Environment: real
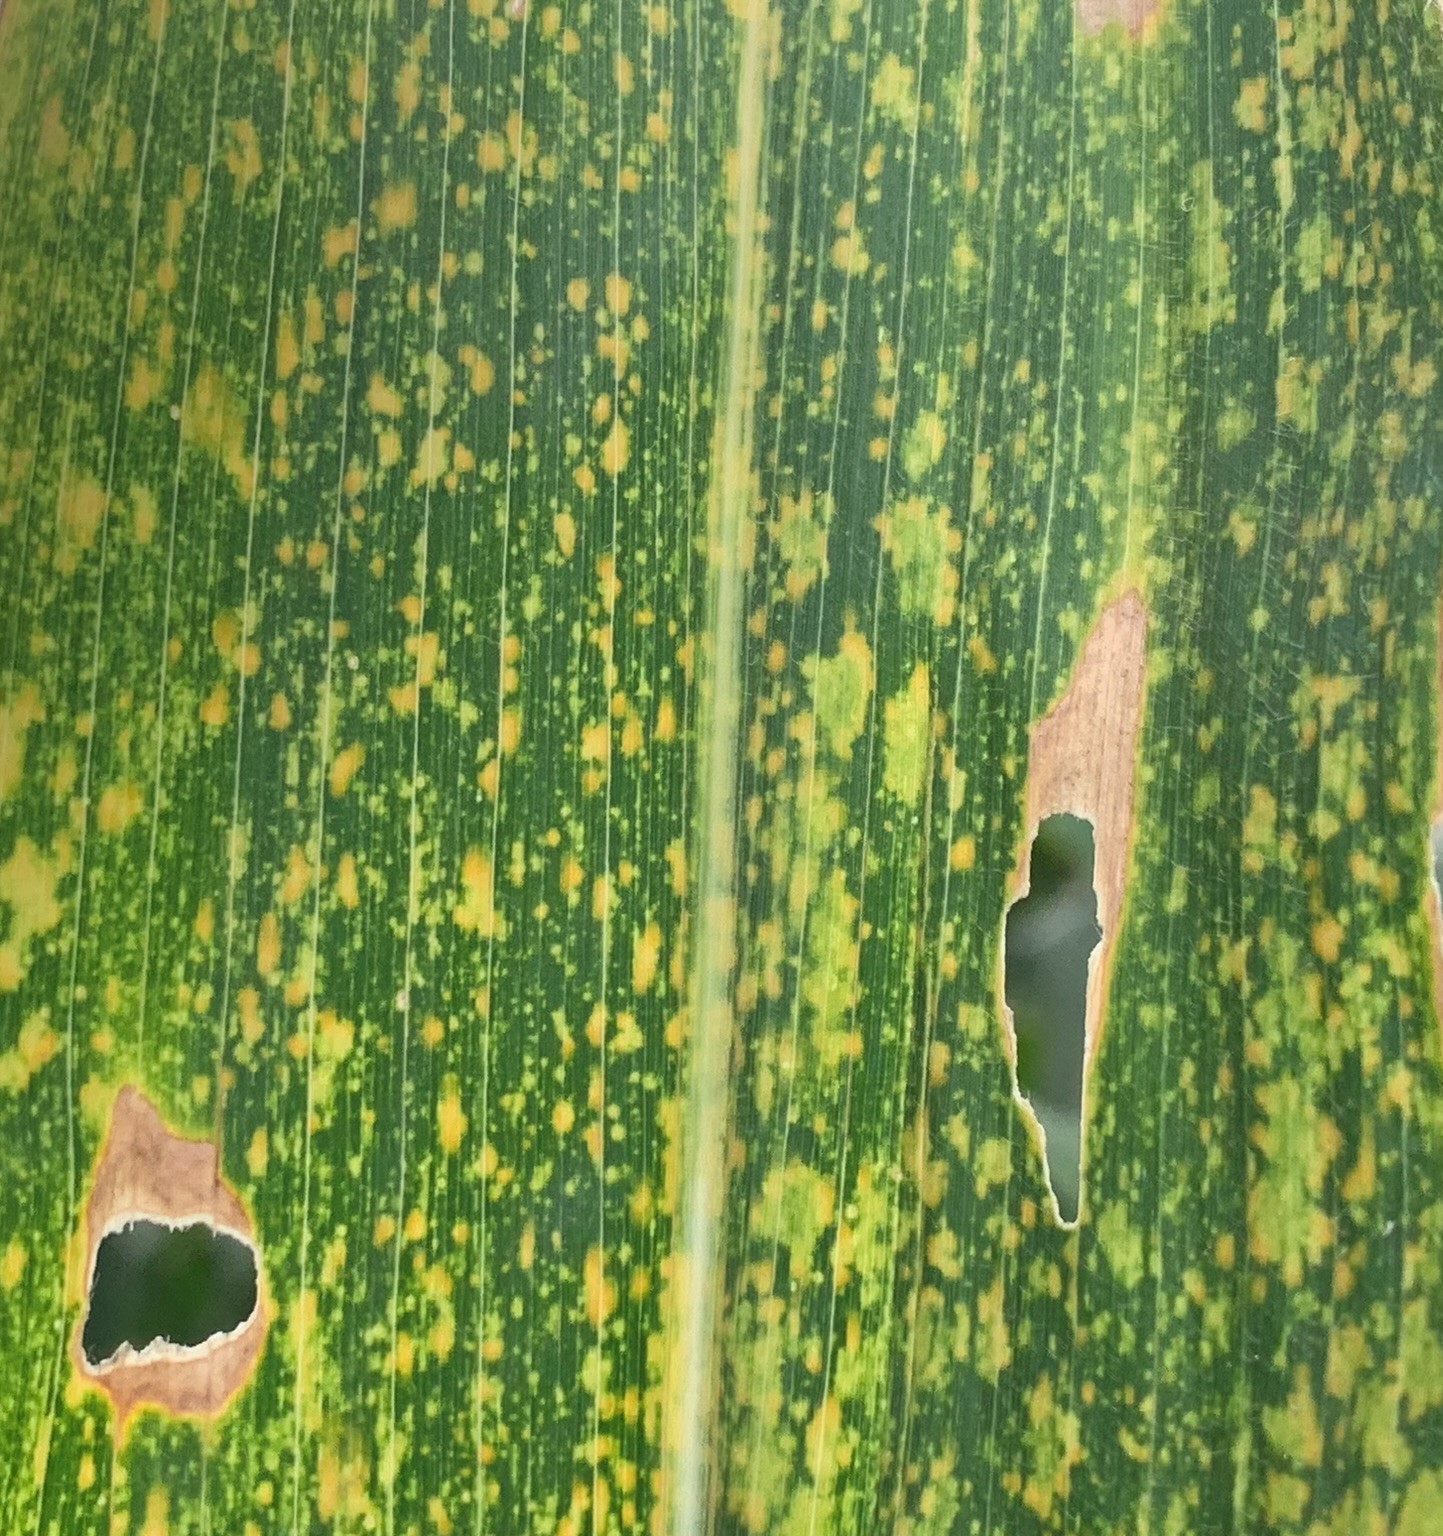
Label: lethal_necrosis